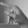
ASL letter: P